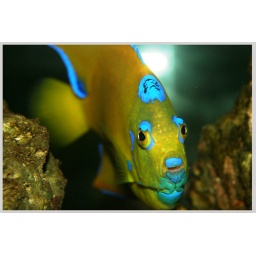
yellow fish in close